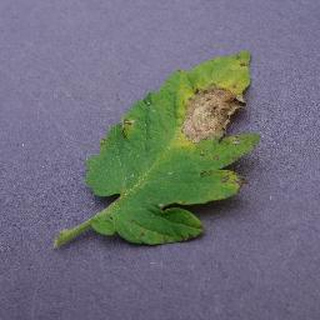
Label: tomato_septoria_leaf_spot